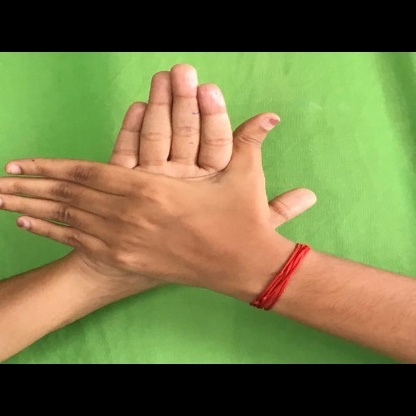
Mudra: Chakra